Menger sponge

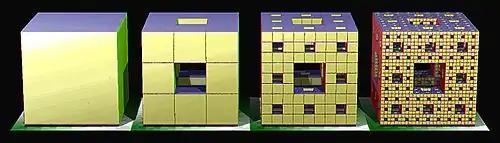
An illustration of the iterative construction of a Menger sponge up to "M", the third iteration

The second iteration gives a level 2 sponge, the third iteration gives a level 3 sponge, and so on. The Menger sponge itself is the limit of this process after an infinite number of iterations.